Christianity and Druze

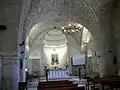
Church of Saidet et Tallé in Deir al-Qamar was rebuilt during the reign of the Druze Ma'n dynasty.

After fierce fighting erupted between the Druze and Maronite populations in the Mount Lebanon region in 1860. France and other Western nations then pressured the Ottomans to set up a semiautonomous region known as a Mutasarrifate. After 1861 there existed an autonomous Mount Lebanon with a Christian mutasarrıf, which had been created as a homeland for the Maronites under European diplomatic pressure following the 1860 massacres. Historians link the Maronite ascendancy in the Mutasarrifate to their alliance with the French and their subsequent domination of the silk trade, through the development of a Maronite bourgeoisie class.